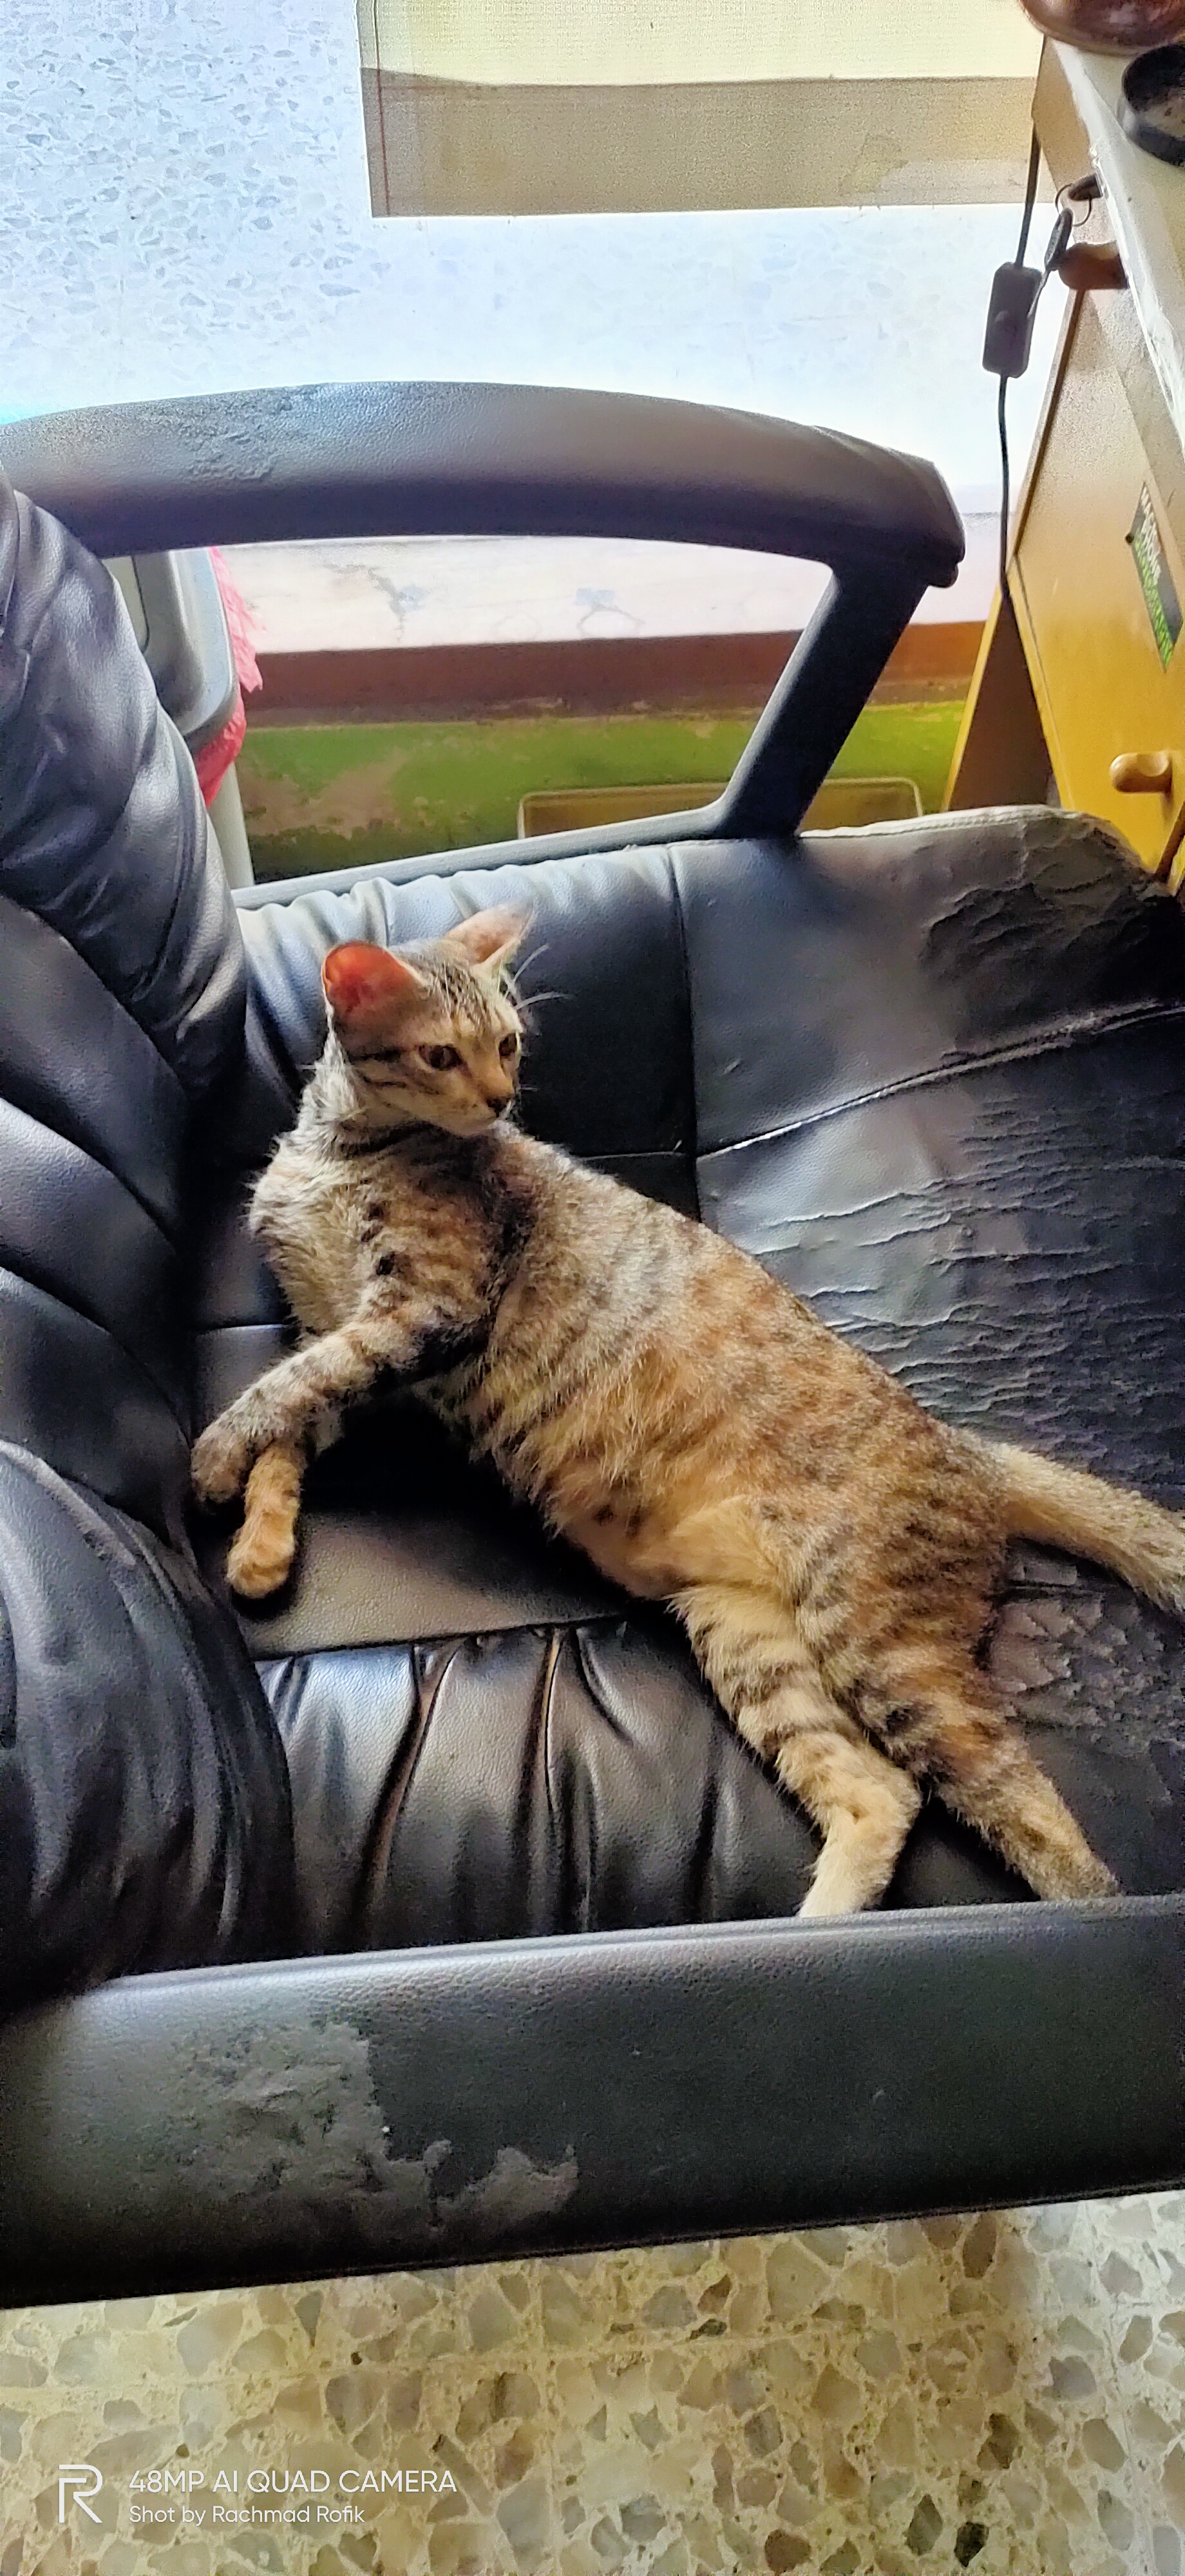
chair, cats, cat, mammal, small to medium sized cats, felidae, dragon li, whiskers, european shorthair, tabby cat, domestic short haired cat, carnivore, california spangled, claw, german rex, toyger, asian, tail, ocicat, pixie bob